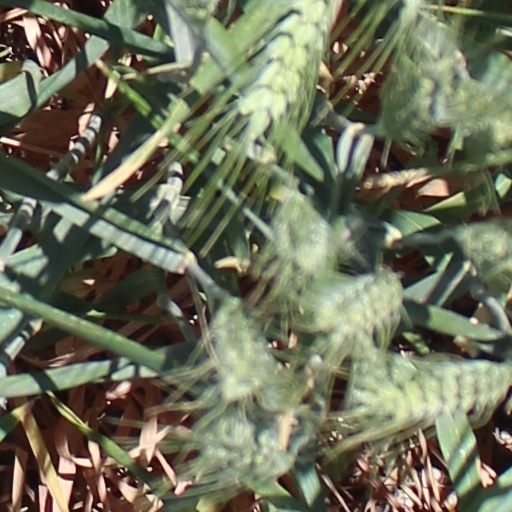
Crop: wheat